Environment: real
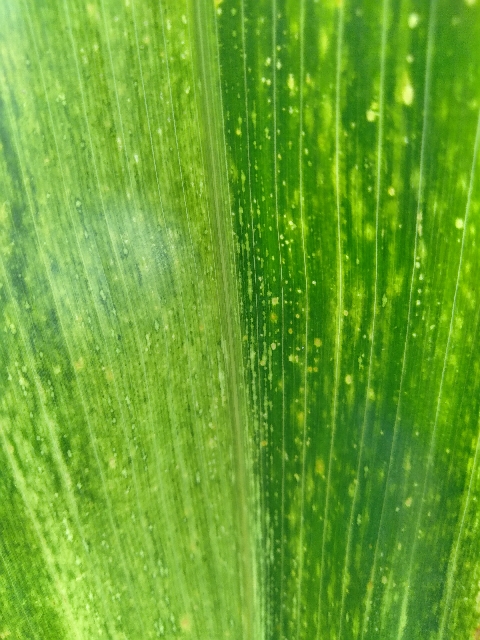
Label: lethal_necrosis